Ise Shrine

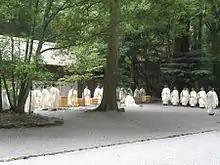
Imibiyaden, 2007

This hall for special prayer, located just after the second large torii gate, is open to the public for the offering of individual prayers to the kami, the giving of donations and the purchase of special talisman of protection, amulets and hanging scrolls of Amaterasu Omikami.